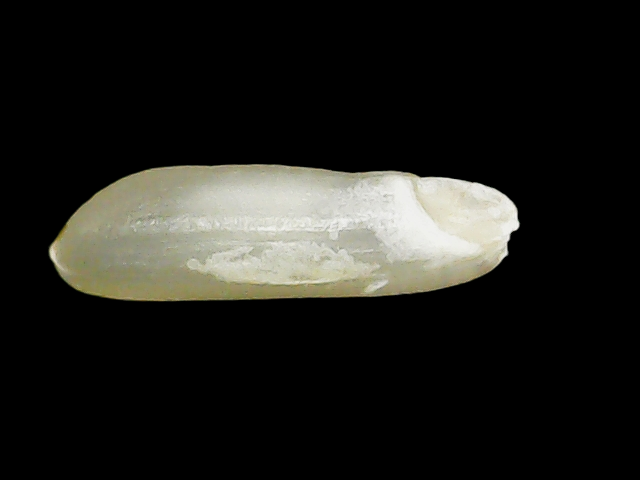
Rice variety: Binadhan7